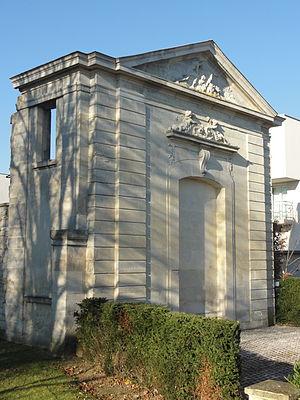
Portail est des écuries de l'ancien château.
Le château des Caramans, autrement dit le château de Roissy était un château du XVIIIe siècle qui se trouvait dans le village de Roissy-en-France, dans le département du Val-d'Oise. Il a été bâti pour Jean-Antoine de Mesmes à partir de 1704 et a été détruit au début du XIXᵉ siècle. Quelques pans de murs subsistent dans le parc de la mairie.